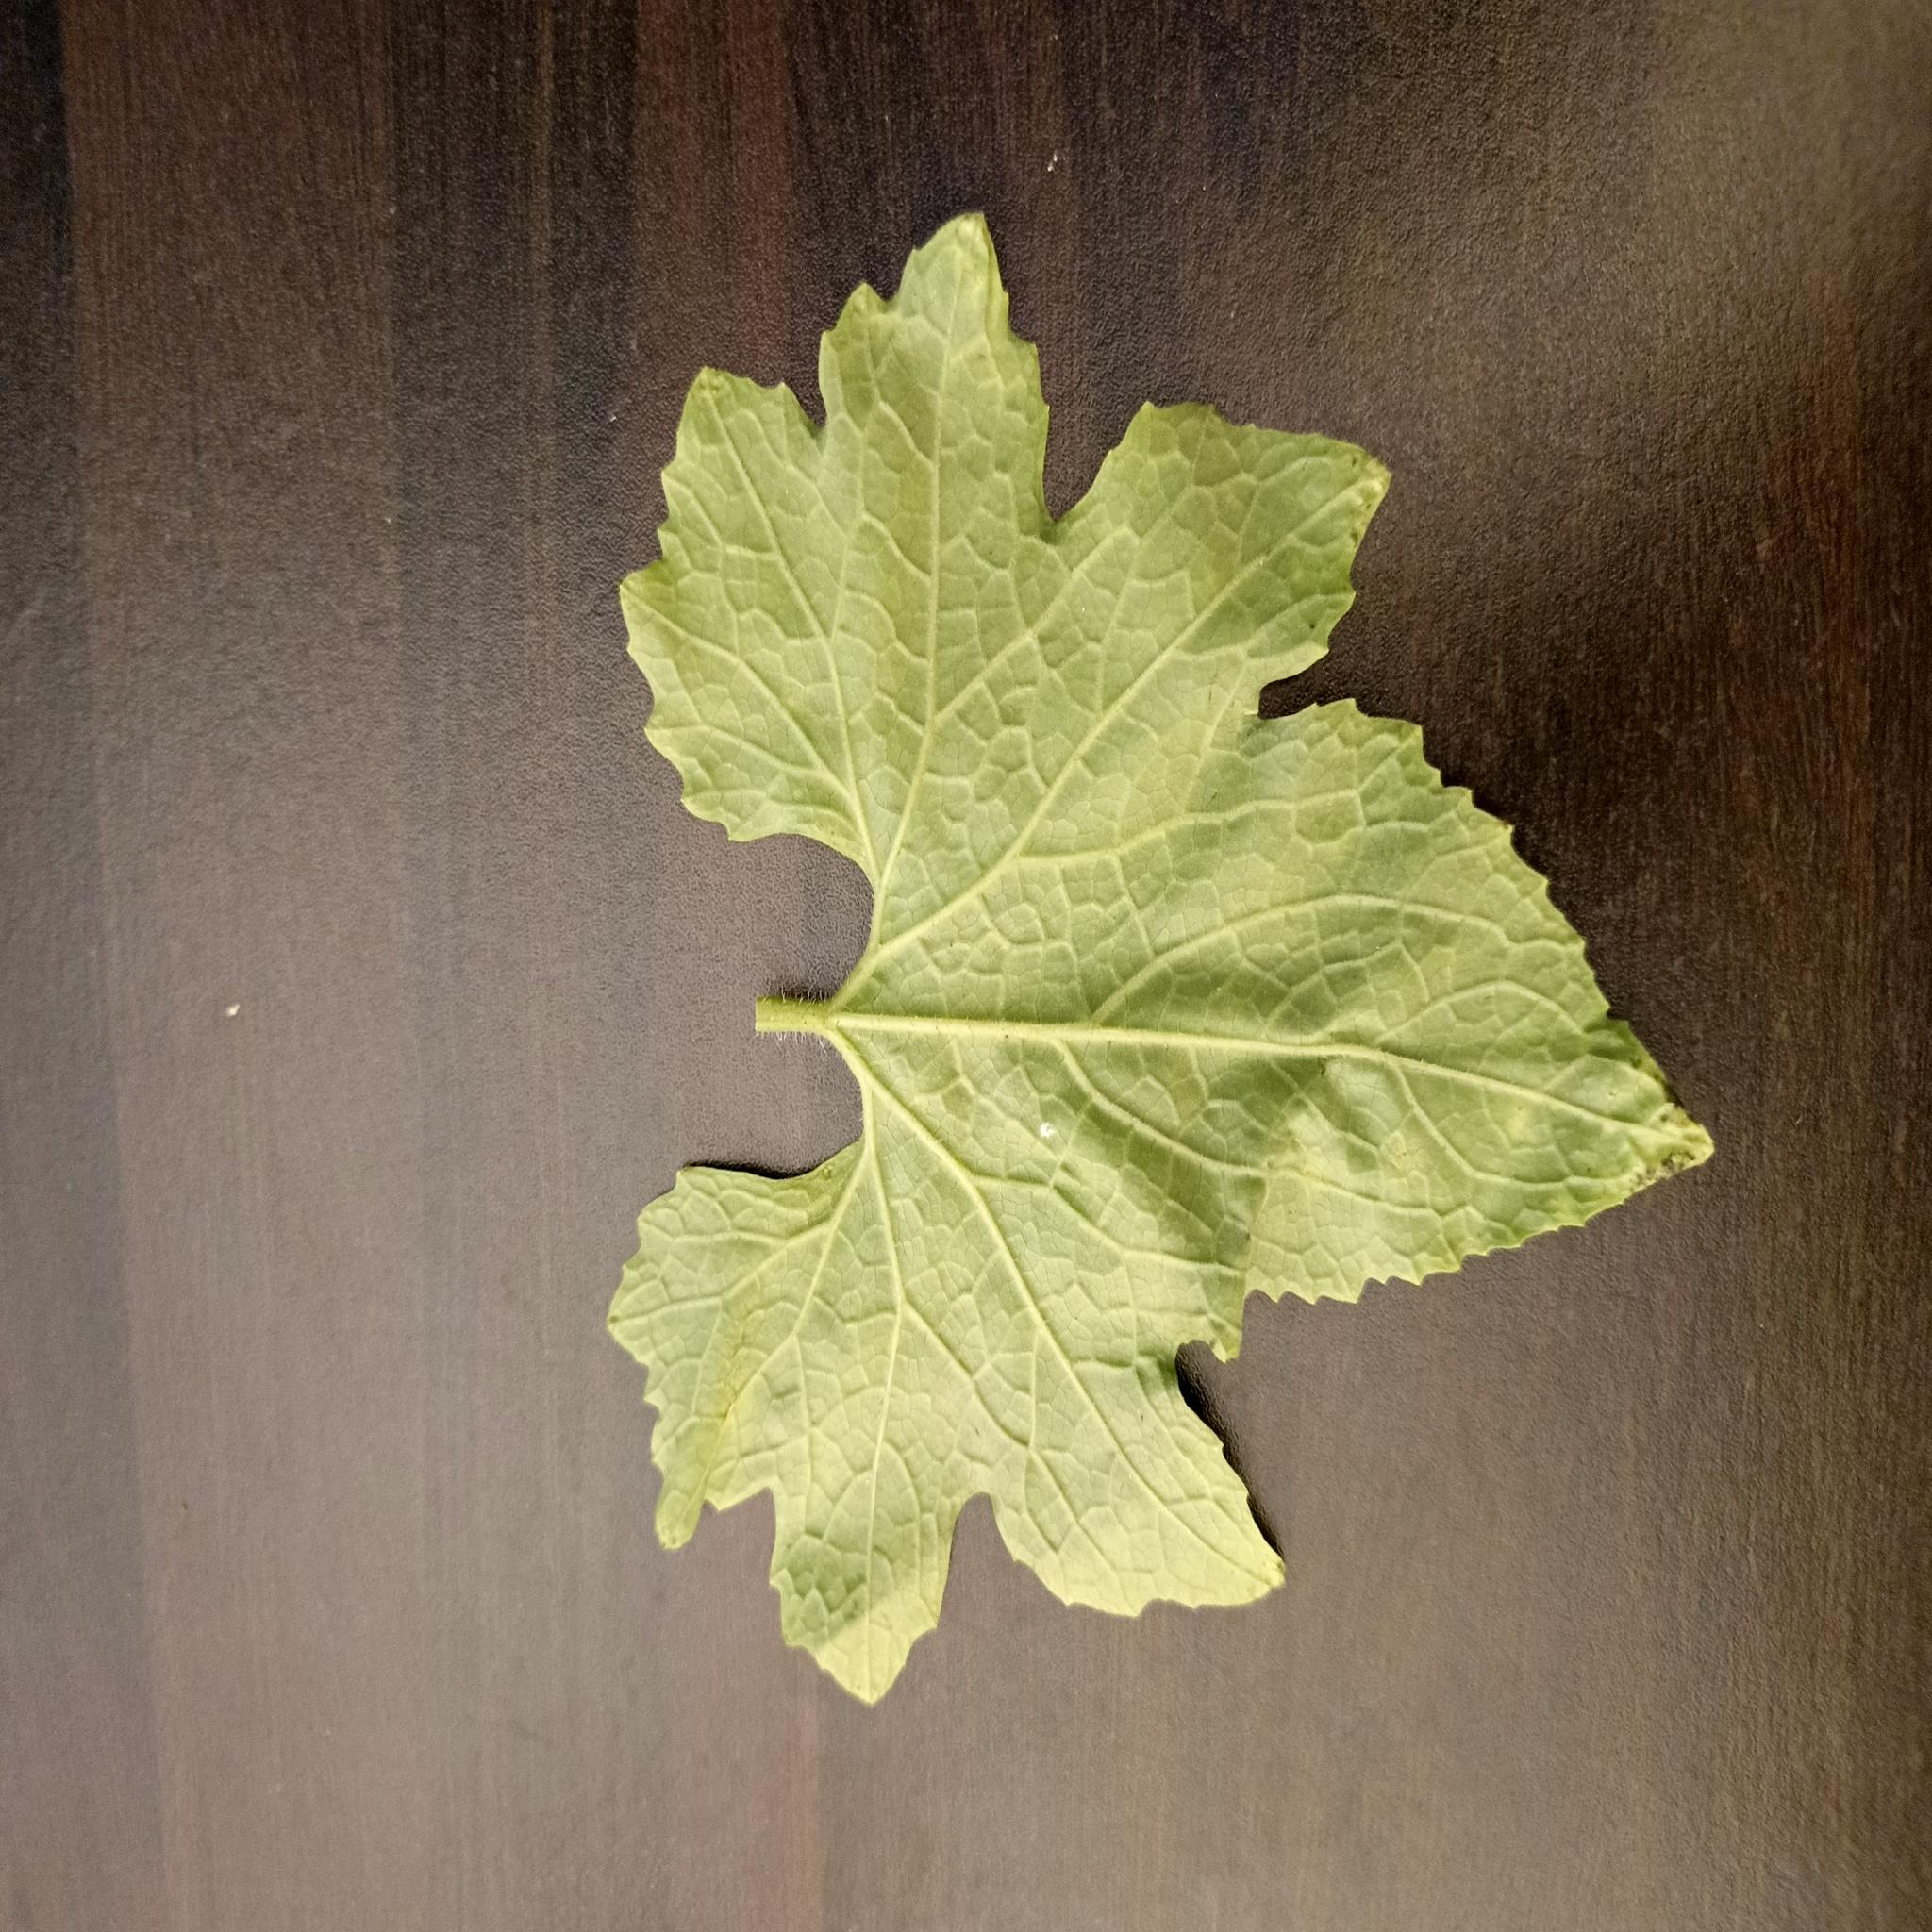
Label: Leaf curl